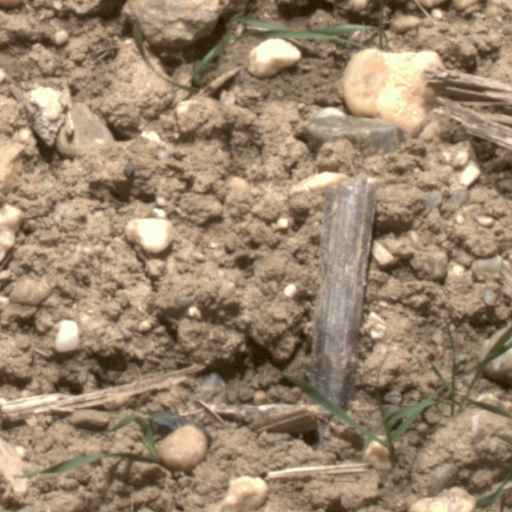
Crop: wheat